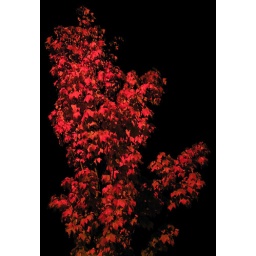
Autumn colored tree bathed in a rosey street lamp.